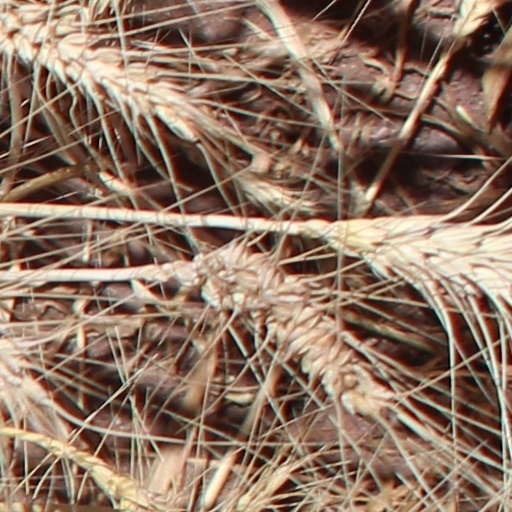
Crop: wheat